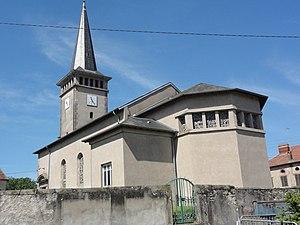
Hablainville (M-et-M) église
Hablainville est une commune française située dans le département de Meurthe-et-Moselle en région Grand Est.